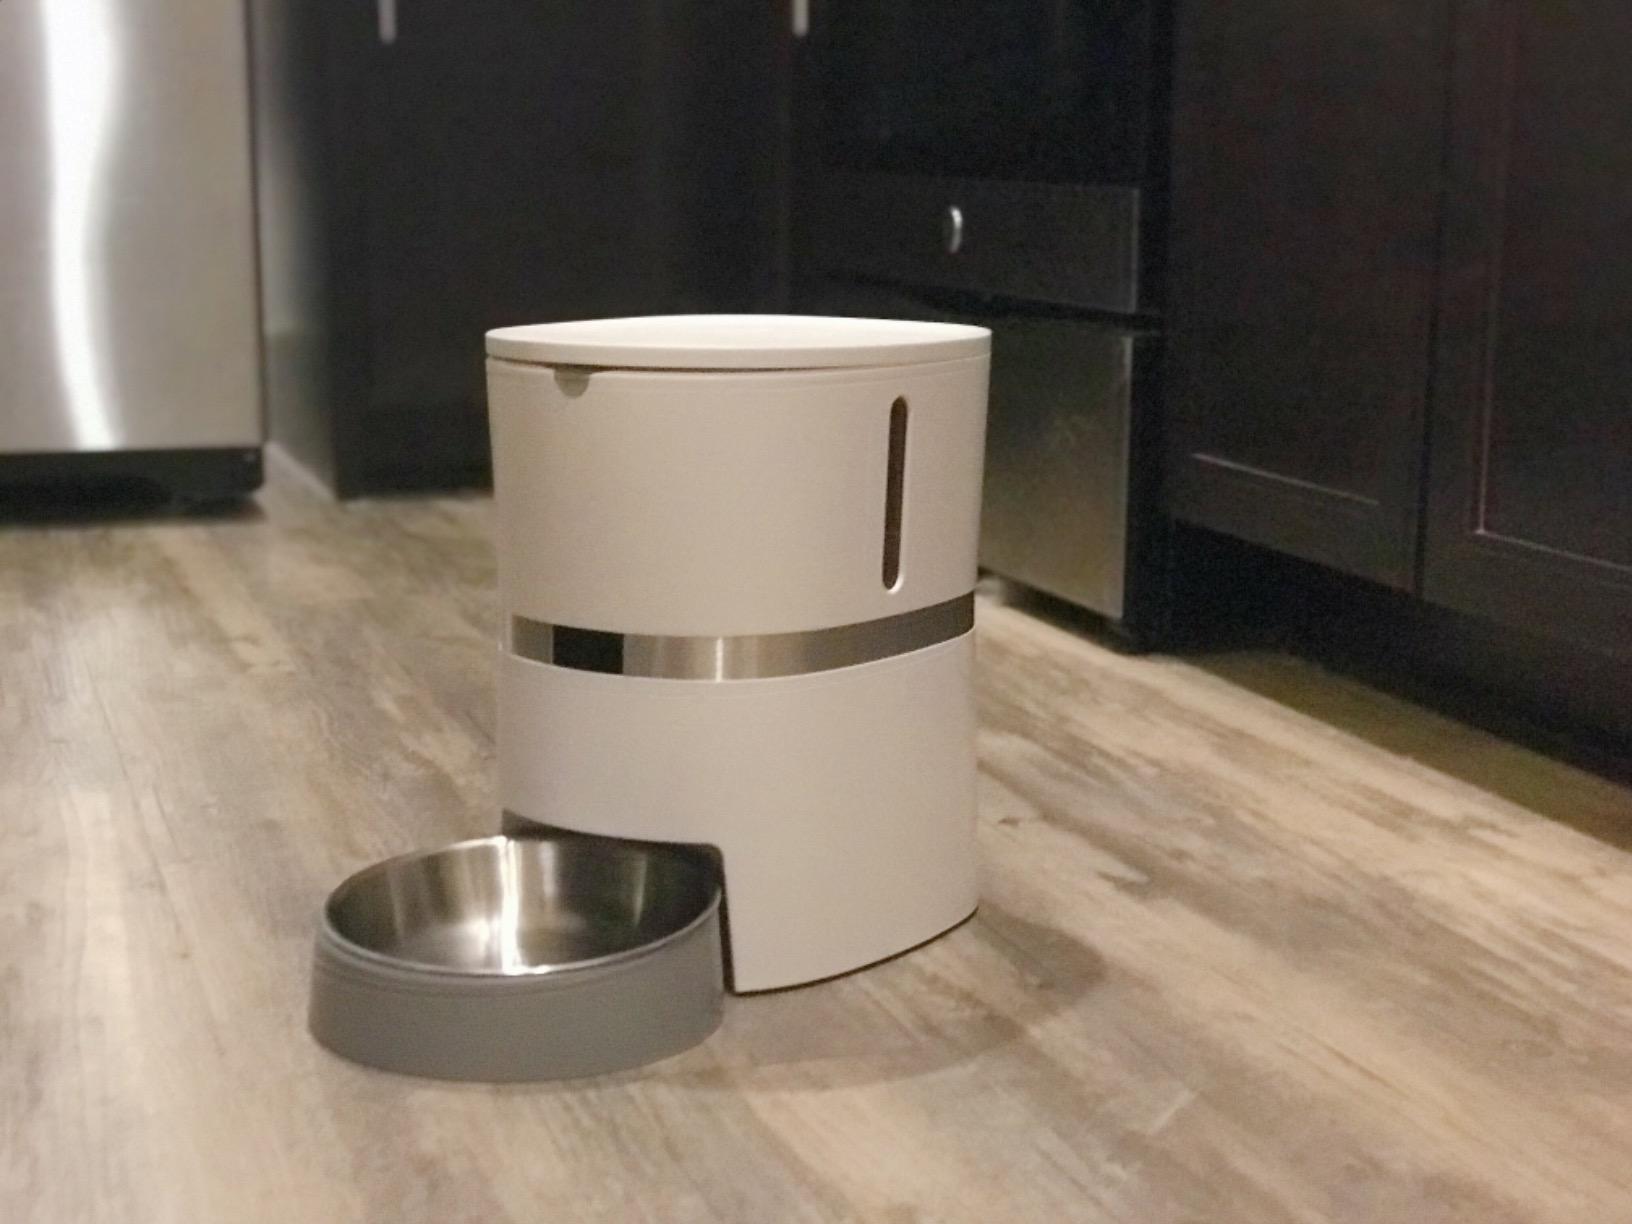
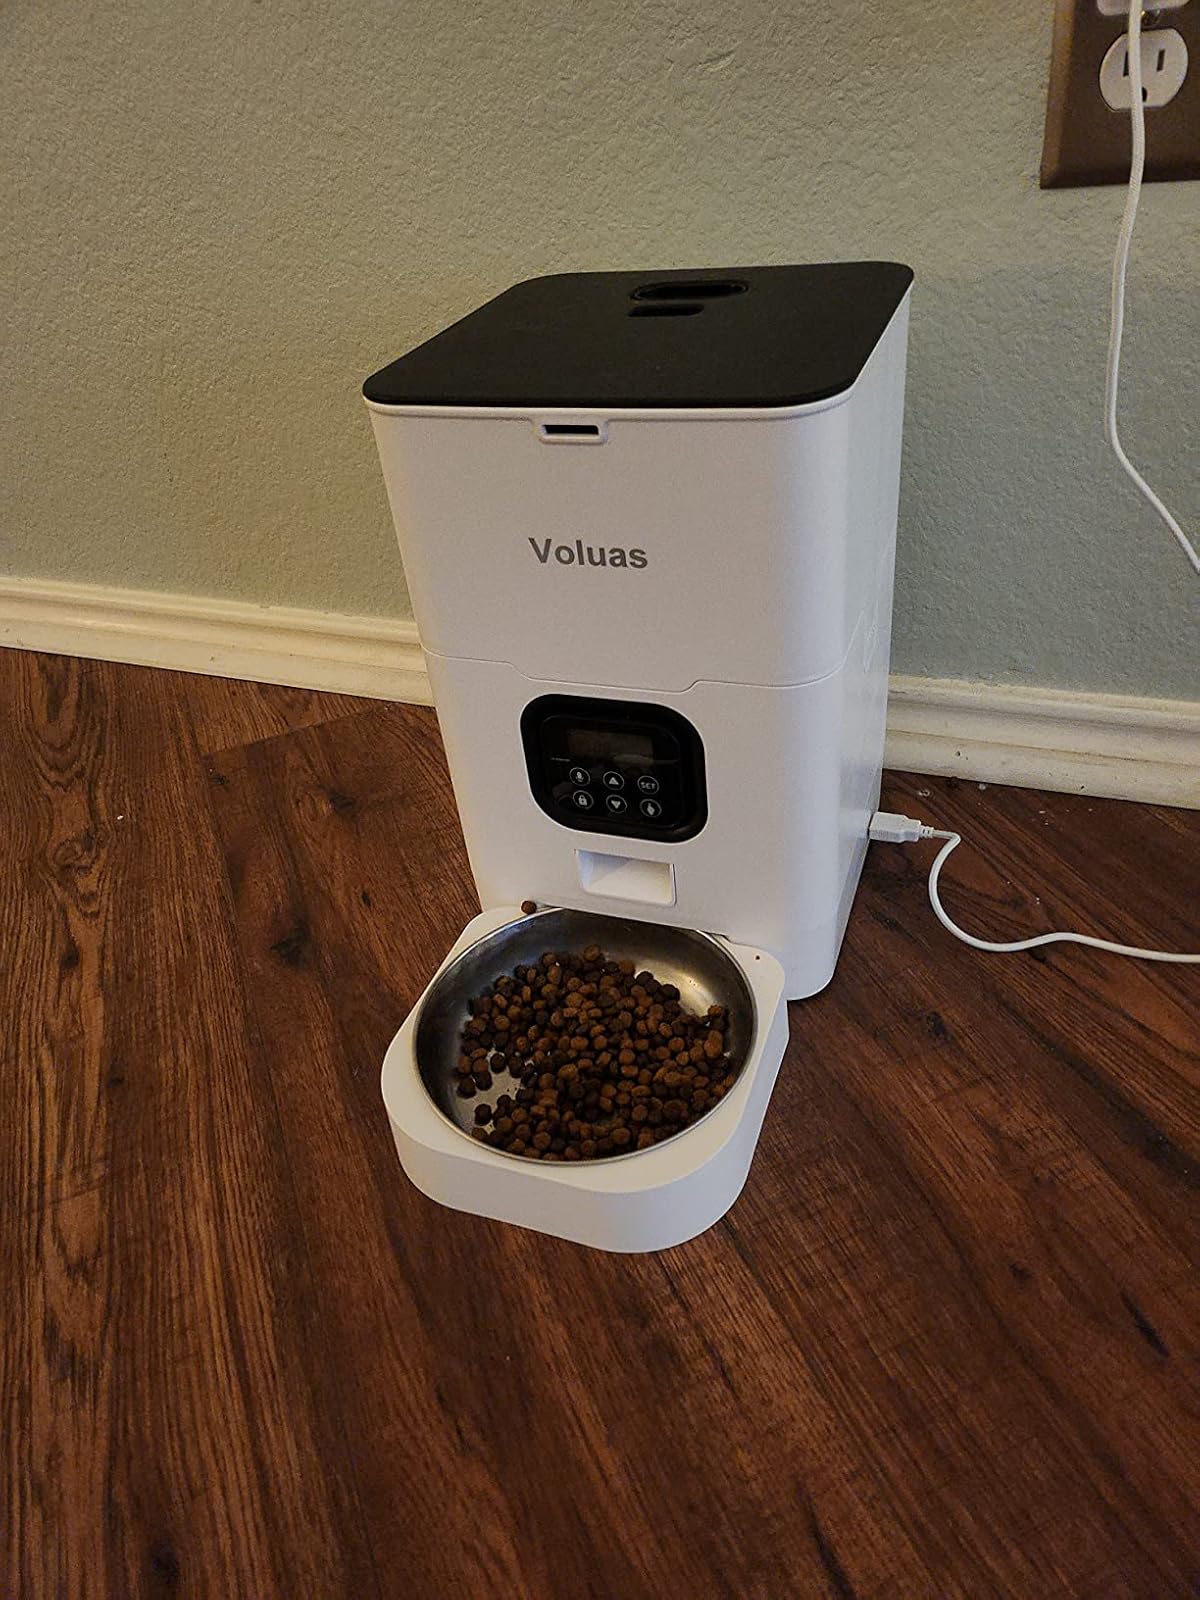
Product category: items_feeder
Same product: no